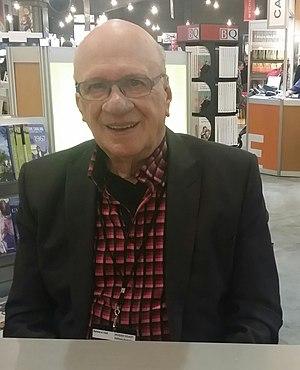
Ma photo de Jacques Doucet à Montréal , Québec, Canada au salon du livre de Montréal 2018.
Jacques Doucet est un journaliste et commentateur sportif québécois. Il a été pendant 33 ans, de 1972 à 2004, la voix légendaire qui annonçait en direct les parties des Expos de Montréal, et y demeure indissociable pour les amateurs de baseball du Québec.